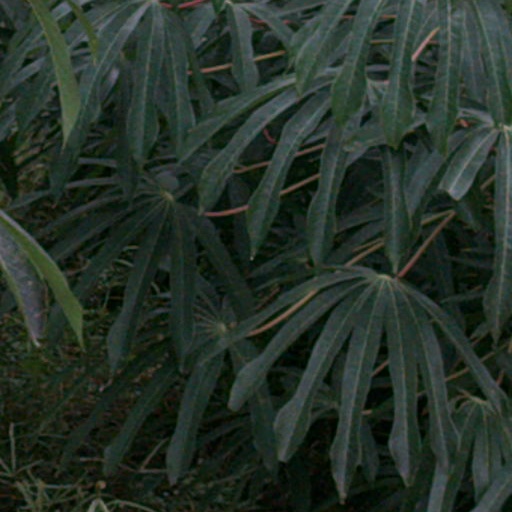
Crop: cassava